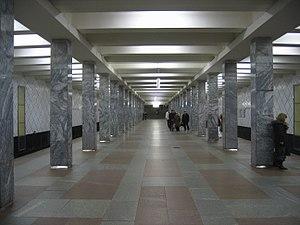
La liste des stations du métro de Moscou présente les stations des 12 lignes qui composent le métro de Moscou aujourd'hui.